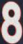
Number: 8